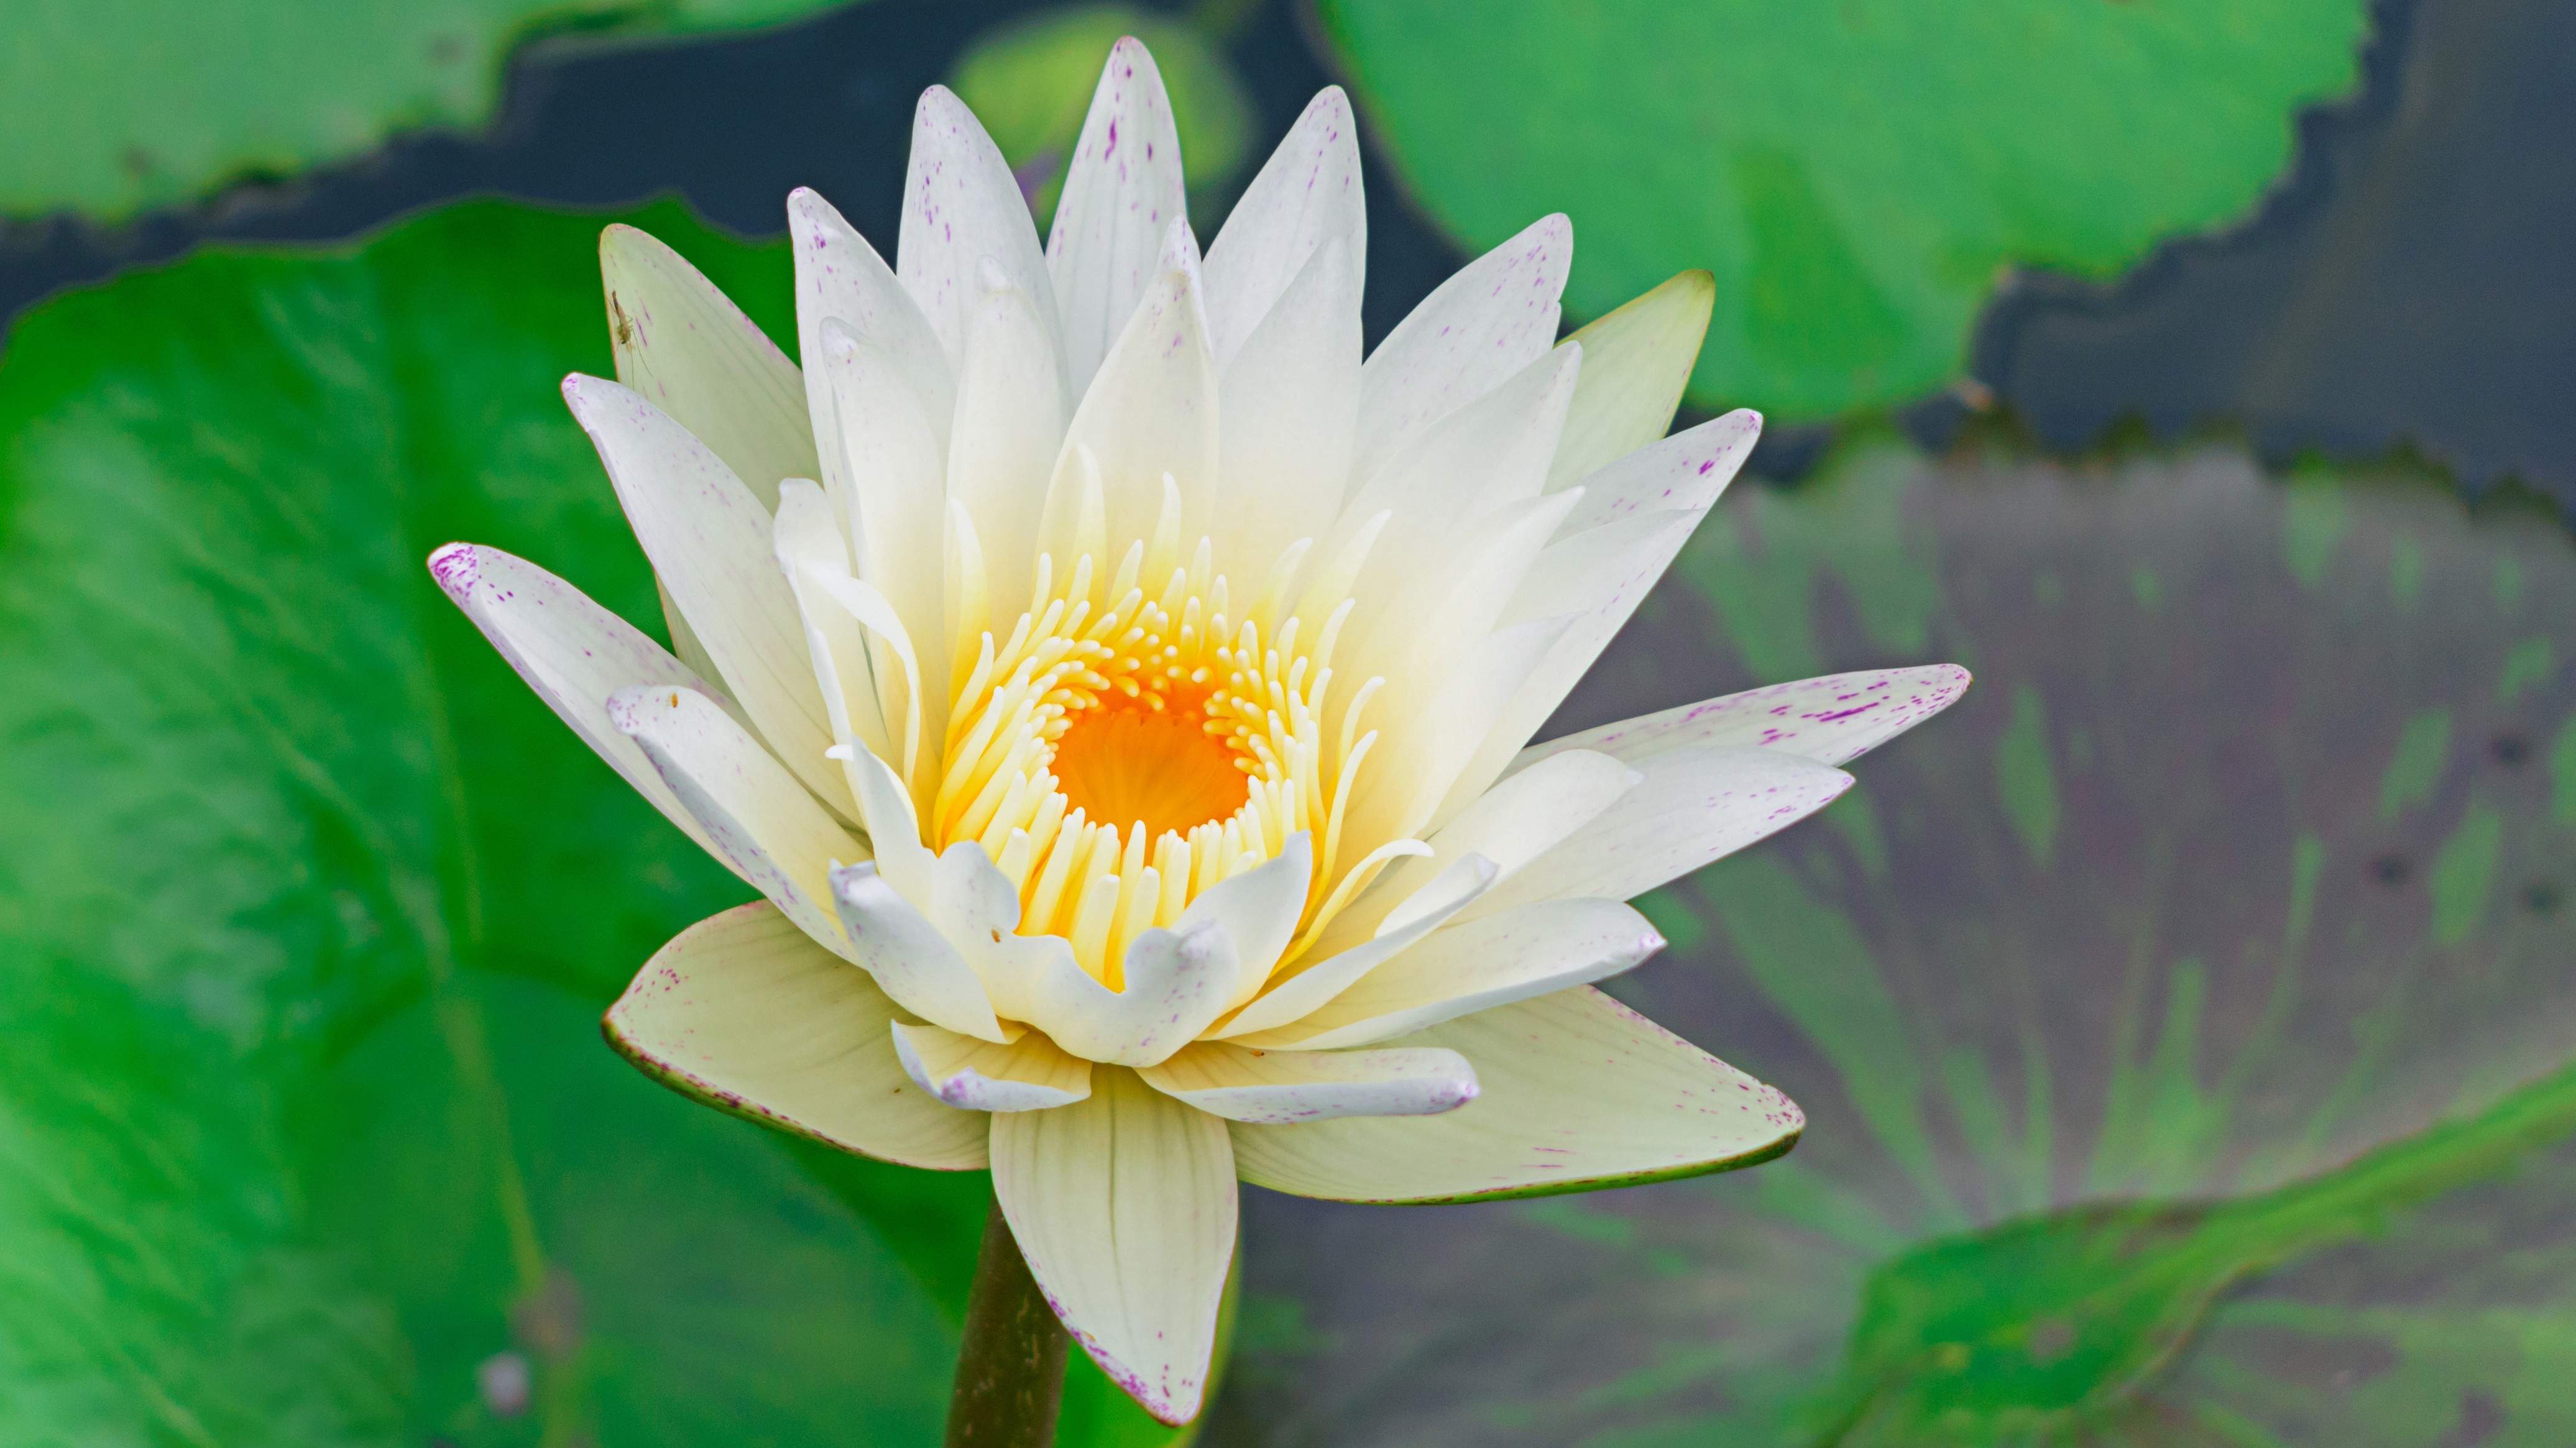
nature, blossom, plant, flower, petal, green, natural, fresh, botany, yellow, pink, sacred lotus, aquatic plant, flora, close up, leaves, lotus, lily, macro photography, flowering plant, plant stem, land plant, lotus family, proteales